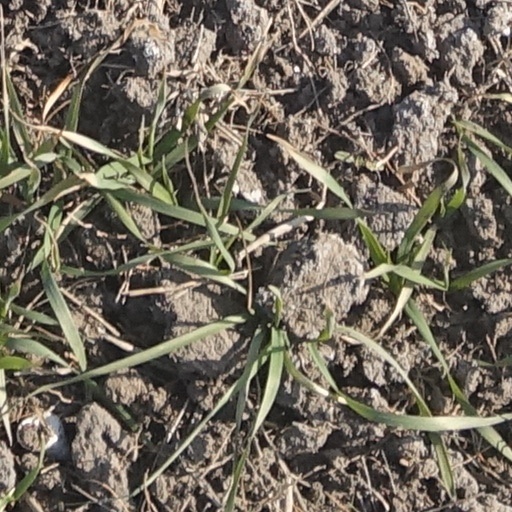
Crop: wheat